Richardson Bay

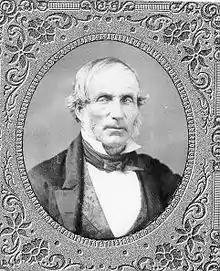
William Richardson

On August 22, 1822, an English whaler, the Orion, put into Yerba Buena Cove in San Francisco for supplies; the captain was William Anthony Richardson, described as tall, fair haired, blue-eyed and young, was sighted by Maria Antonia, daughter of the Commandante of the Presidio of San Francisco, Ygnacio Martinez. Martinez, for whom the town of Martinez is named, decided to invite the Captain to reside with their family. Maria married the captain after he joined the Catholic Church, being baptized "Guillermo Antonio Richardson." This wedding, held at Mission Dolores on May 12, 1826 was the first great Spanish-Anglo Saxon wedding in North America.